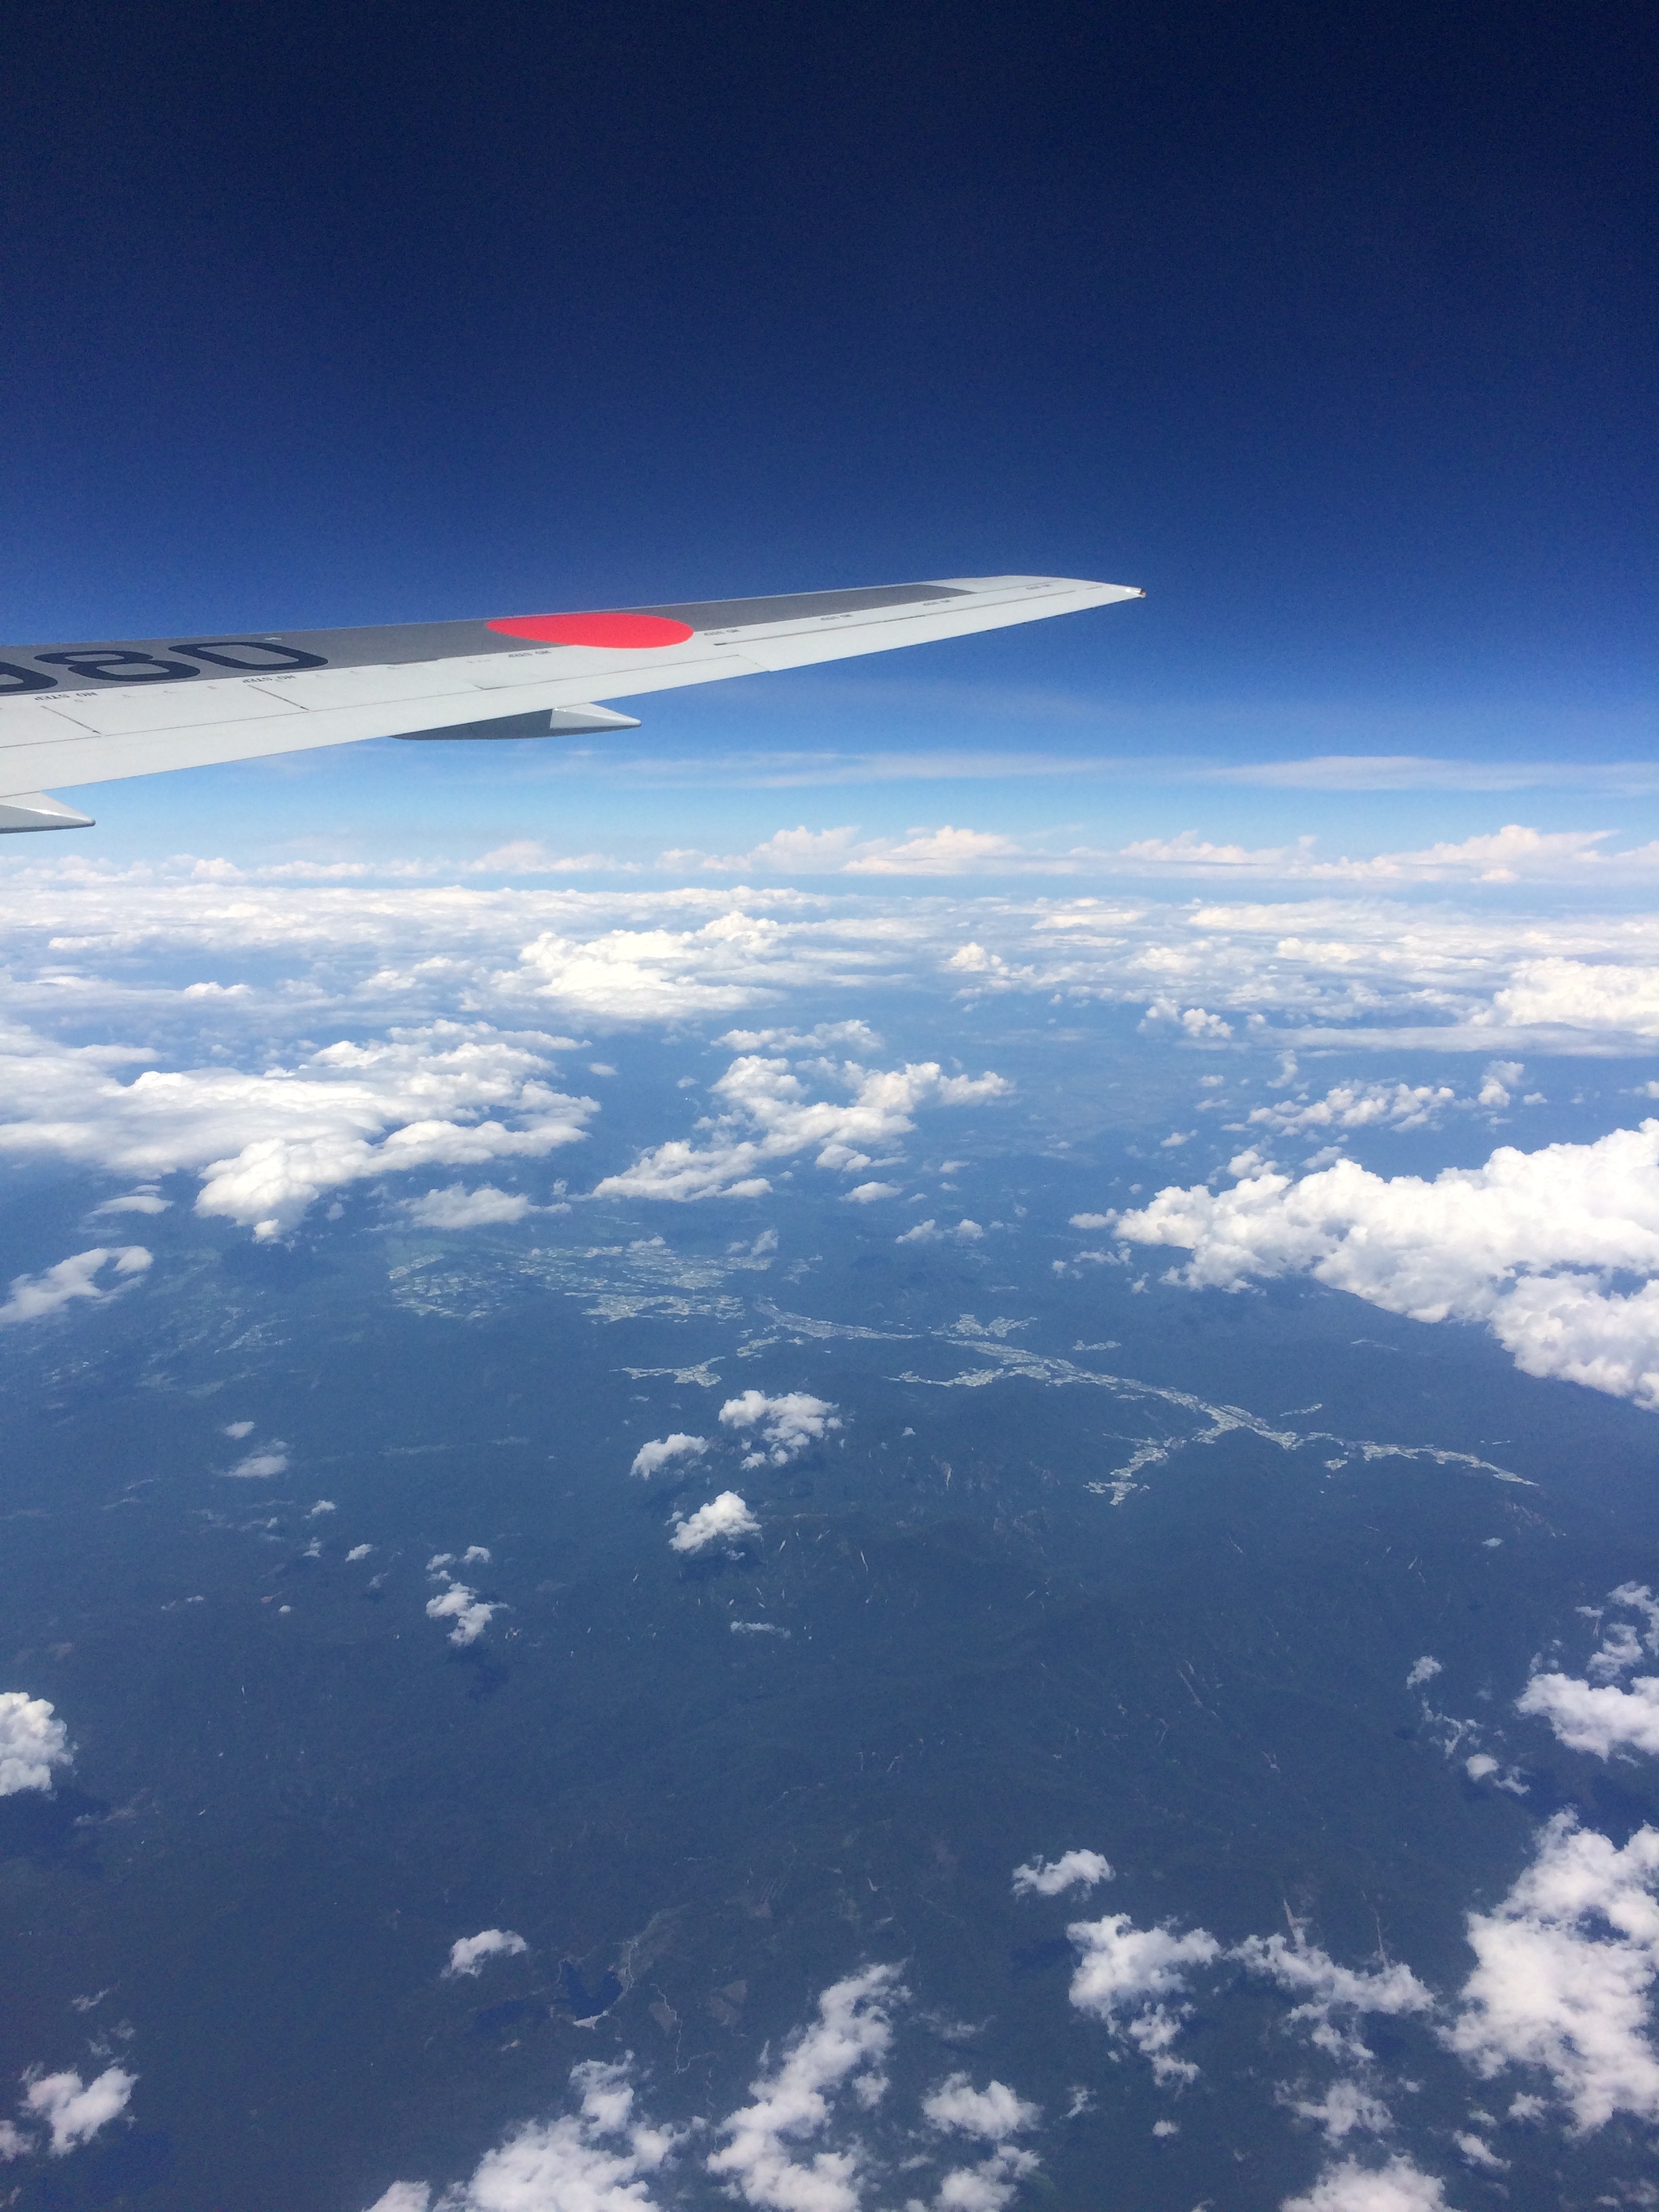
horizon, wing, cloud, sky, atmosphere, mountain range, airplane, aircraft, reflection, vehicle, airline, aviation, flight, blue, earth, wings, aerial photography, meteorological phenomenon, air travel, atmosphere of earth